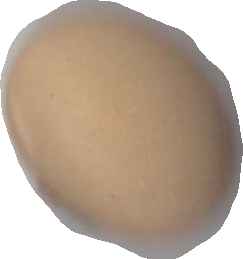
Variety: Anjasmoro